Alan Chambers (Northern Ireland politician)

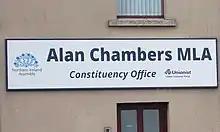
Chambers' Groomsport constituency office

At the 1996 Northern Ireland Forum elections, Chambers headed his own "Independent Chambers" list. However, the list was unsuccessful, polling 567 votes (0.08%) across Northern Ireland, with Chambers receiving the majority of these in North Down, representing 1% of the total vote in that constituency. He contested North Down as an independent at each subsequent Assembly election, receiving 3.7% of first preferences in 1998, 3.5% in 2003, 3.7% in 2007 and 6.3% in 2011.